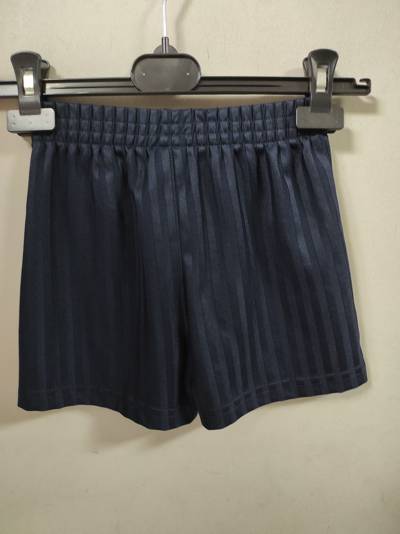
Waste category: clothes